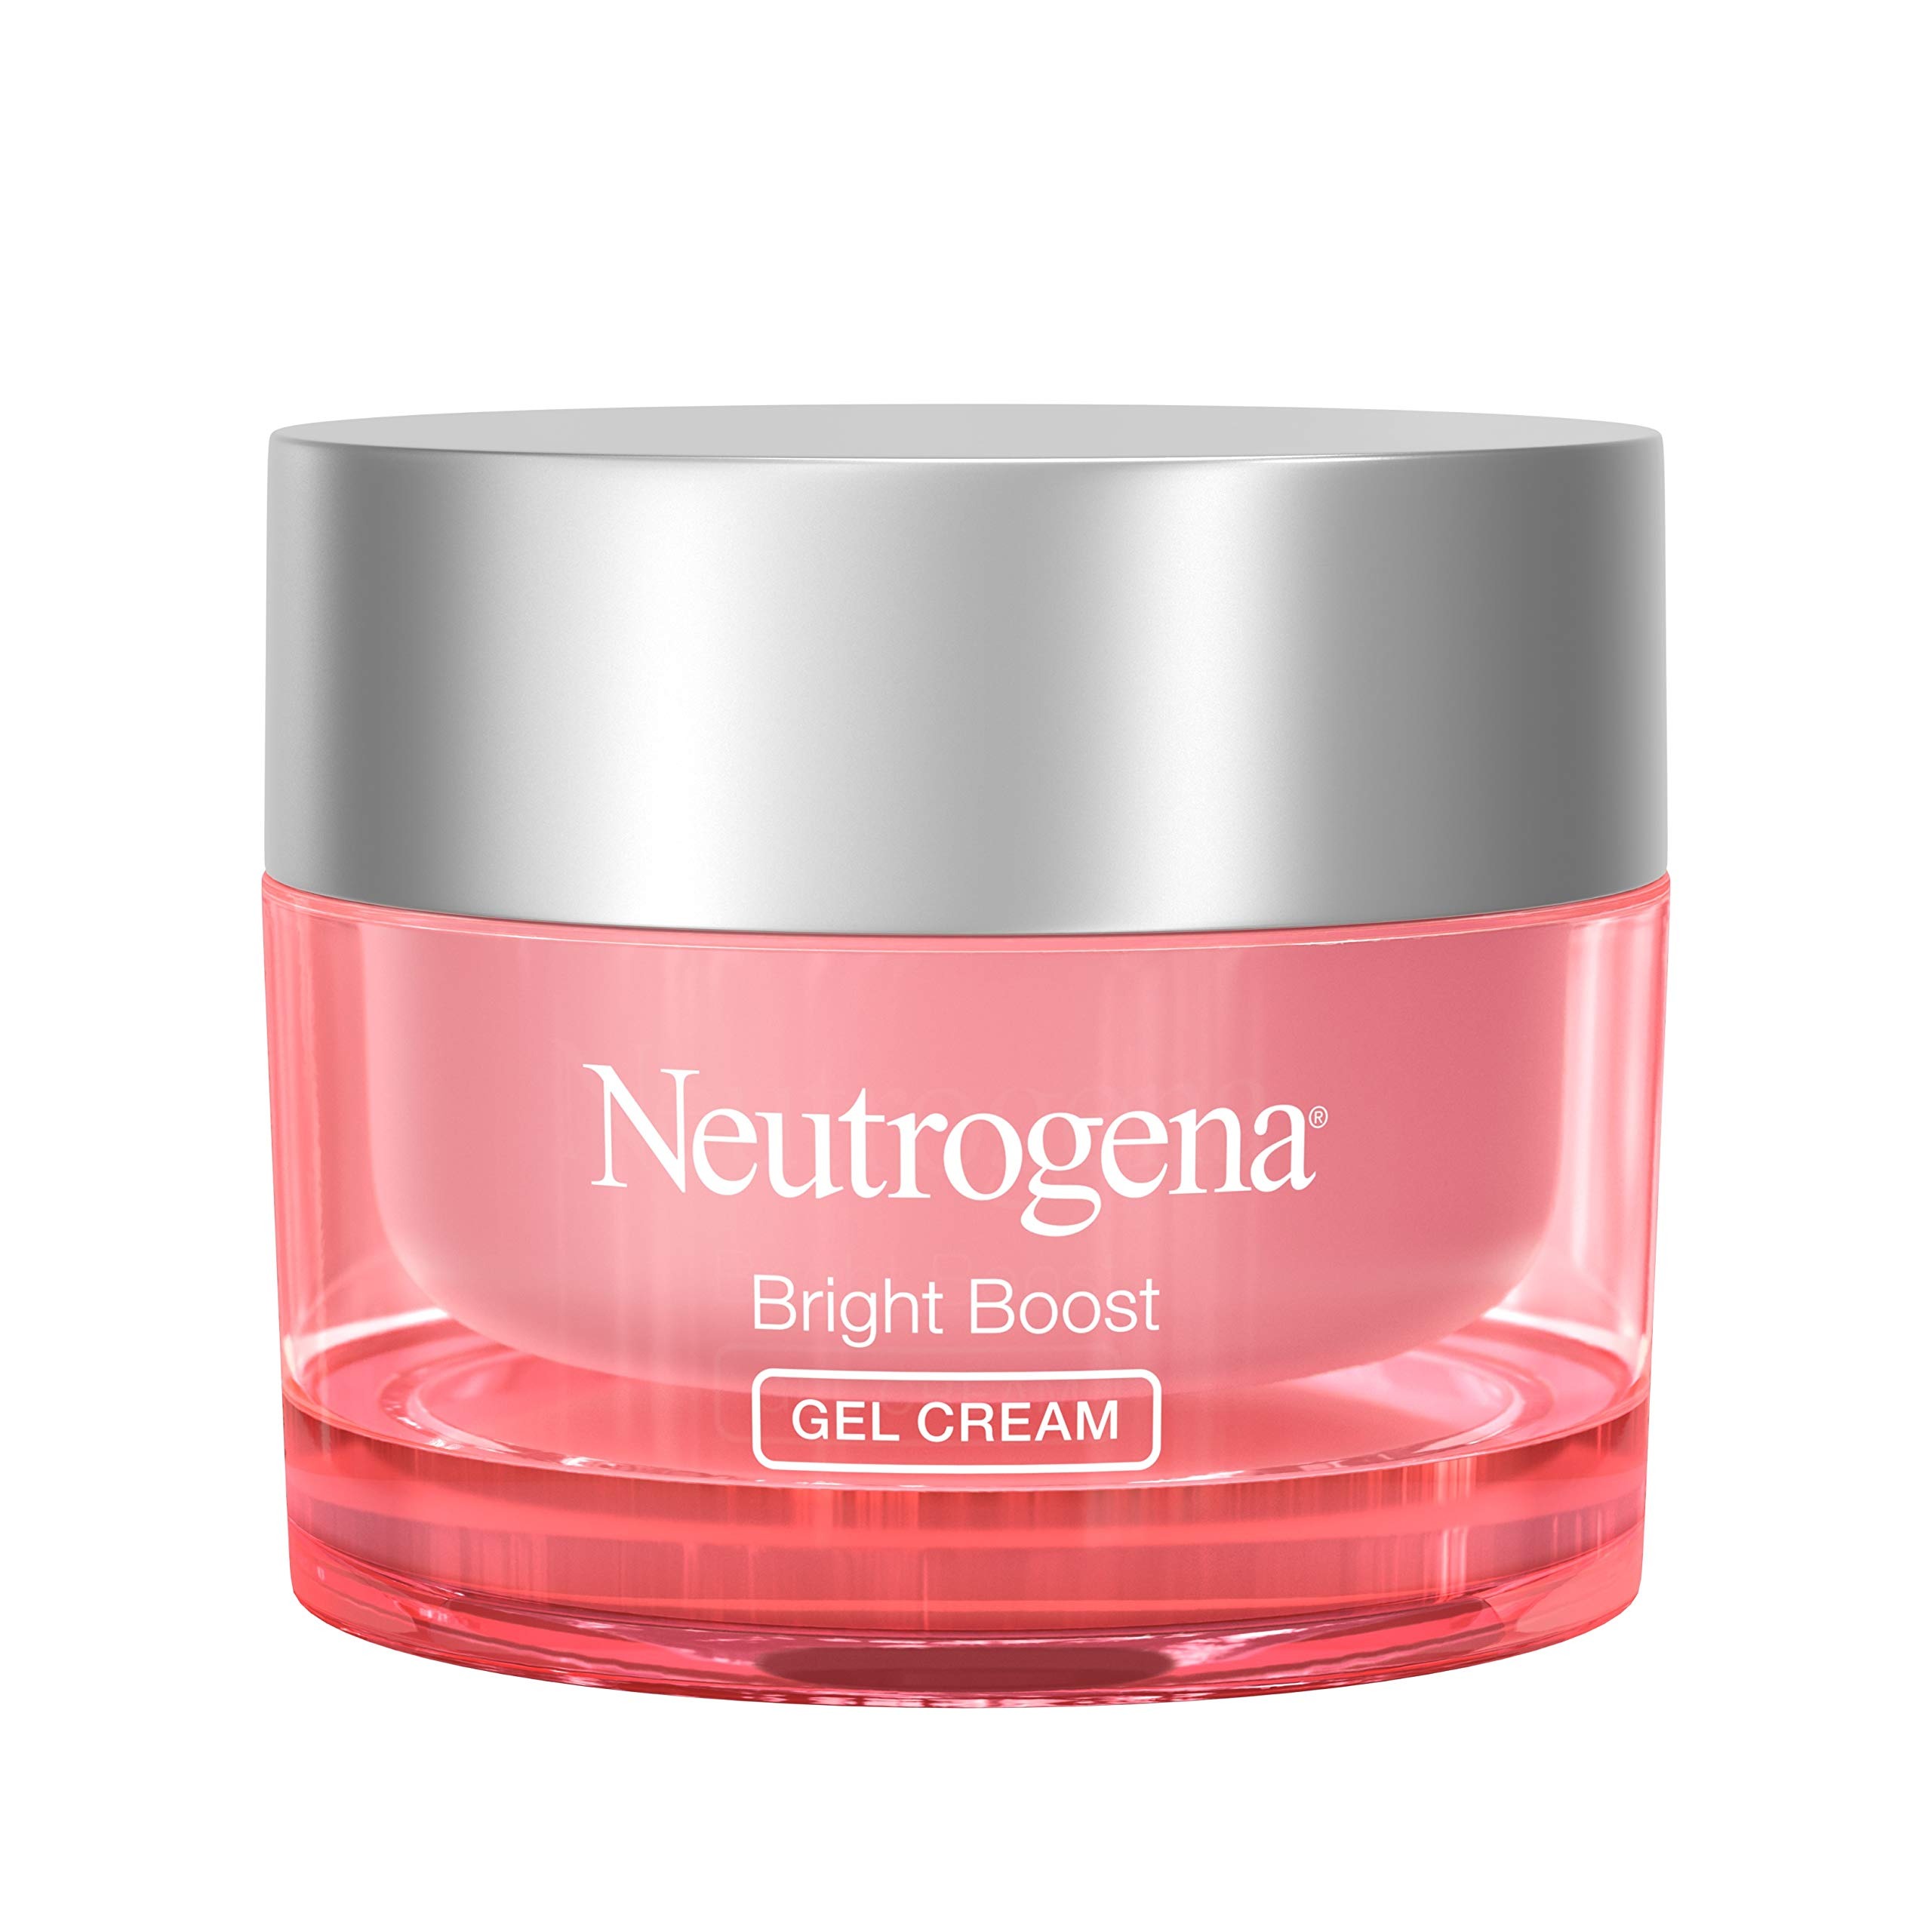
Item Name: Neutrogena Neutrogena Bright Boost Brightening Gel Moisturizer Face Cream with Neoglucosamine, 1.7 Fl Oz
Bullet Point 1: Neutrogena Bright Boost Brightening Gel Moisturizing Face Cream complements surface skin cell renewal for skin that's instantly brighter and wide-awake. It restores brightness and kick-starts tired, dull skin.
Bullet Point 2: Antioxidant formula is powered by brightening Neoglucosamine, AHA (Alpha Hydroxy Acid), PHA (Polyhydroxy Acid) and Mandelic Acid for instantly brighter, wide-awake skin. It works by resurfacing, brightening and smoothing.
Bullet Point 3: Lightweight, prestige-inspired gel cream is a gentle, lightly fragranced formula that gives a powerful boost to skin hydration, brightening, and resurfacing. Starts to visibly even skin tone, texture, and fine lines in one week.
Bullet Point 4: Our best brightening cream resurfaces skin 10x faster than untreated skin; visibly fades dark spots, evens tone, reduces redness and hyperpigmentation. Dermatologist-tested formula is clinically proven to work on all skin types.
Bullet Point 5: Neoglucosamine, a building block of hyaluronic acid, provides a boost of hydration to help plump and firm skin. Gently exfoliates to boost surface cell turnover by 10x. This gentle formula is also oil-free, alcohol-free and non-comedogenic.
Value: 1.7
Unit: Fl Oz

Price: 21.695